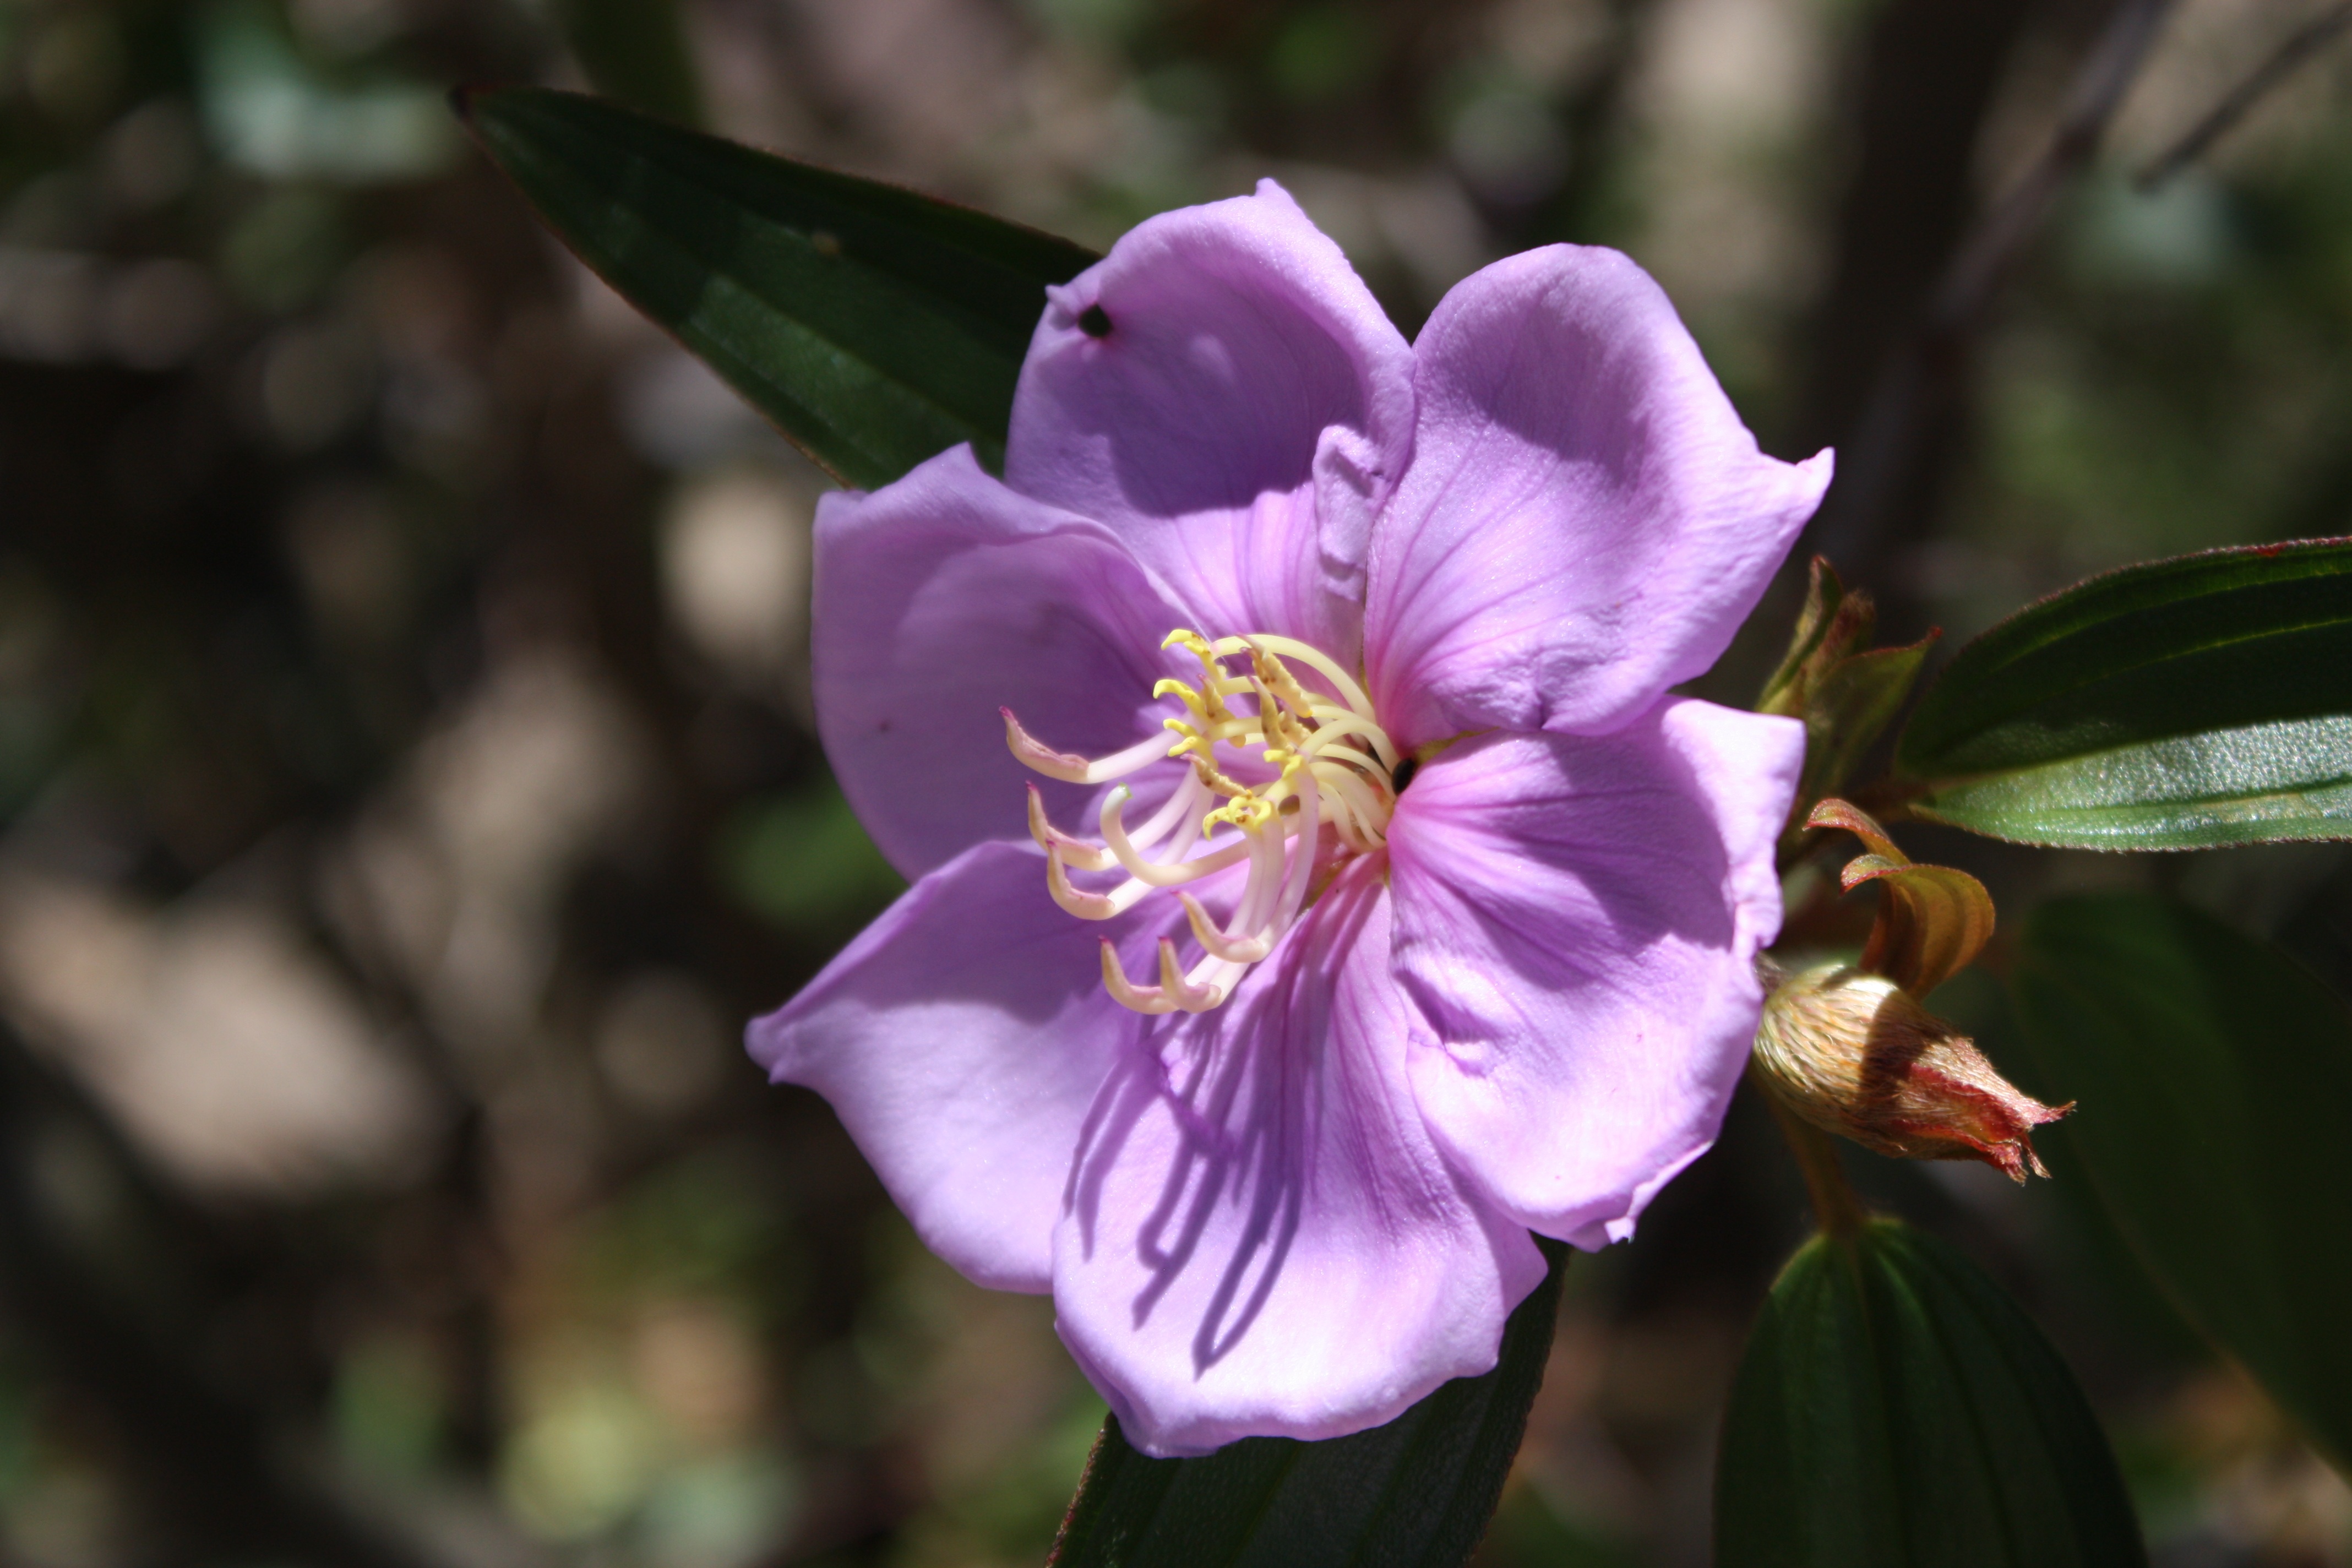
nature, blossom, plant, stem, leaf, flower, purple, petal, bloom, summer, floral, spring, green, color, natural, botany, colorful, garden, flora, season, wildflower, bright, purple flower, organic, macro photography, flowering plant, land plant